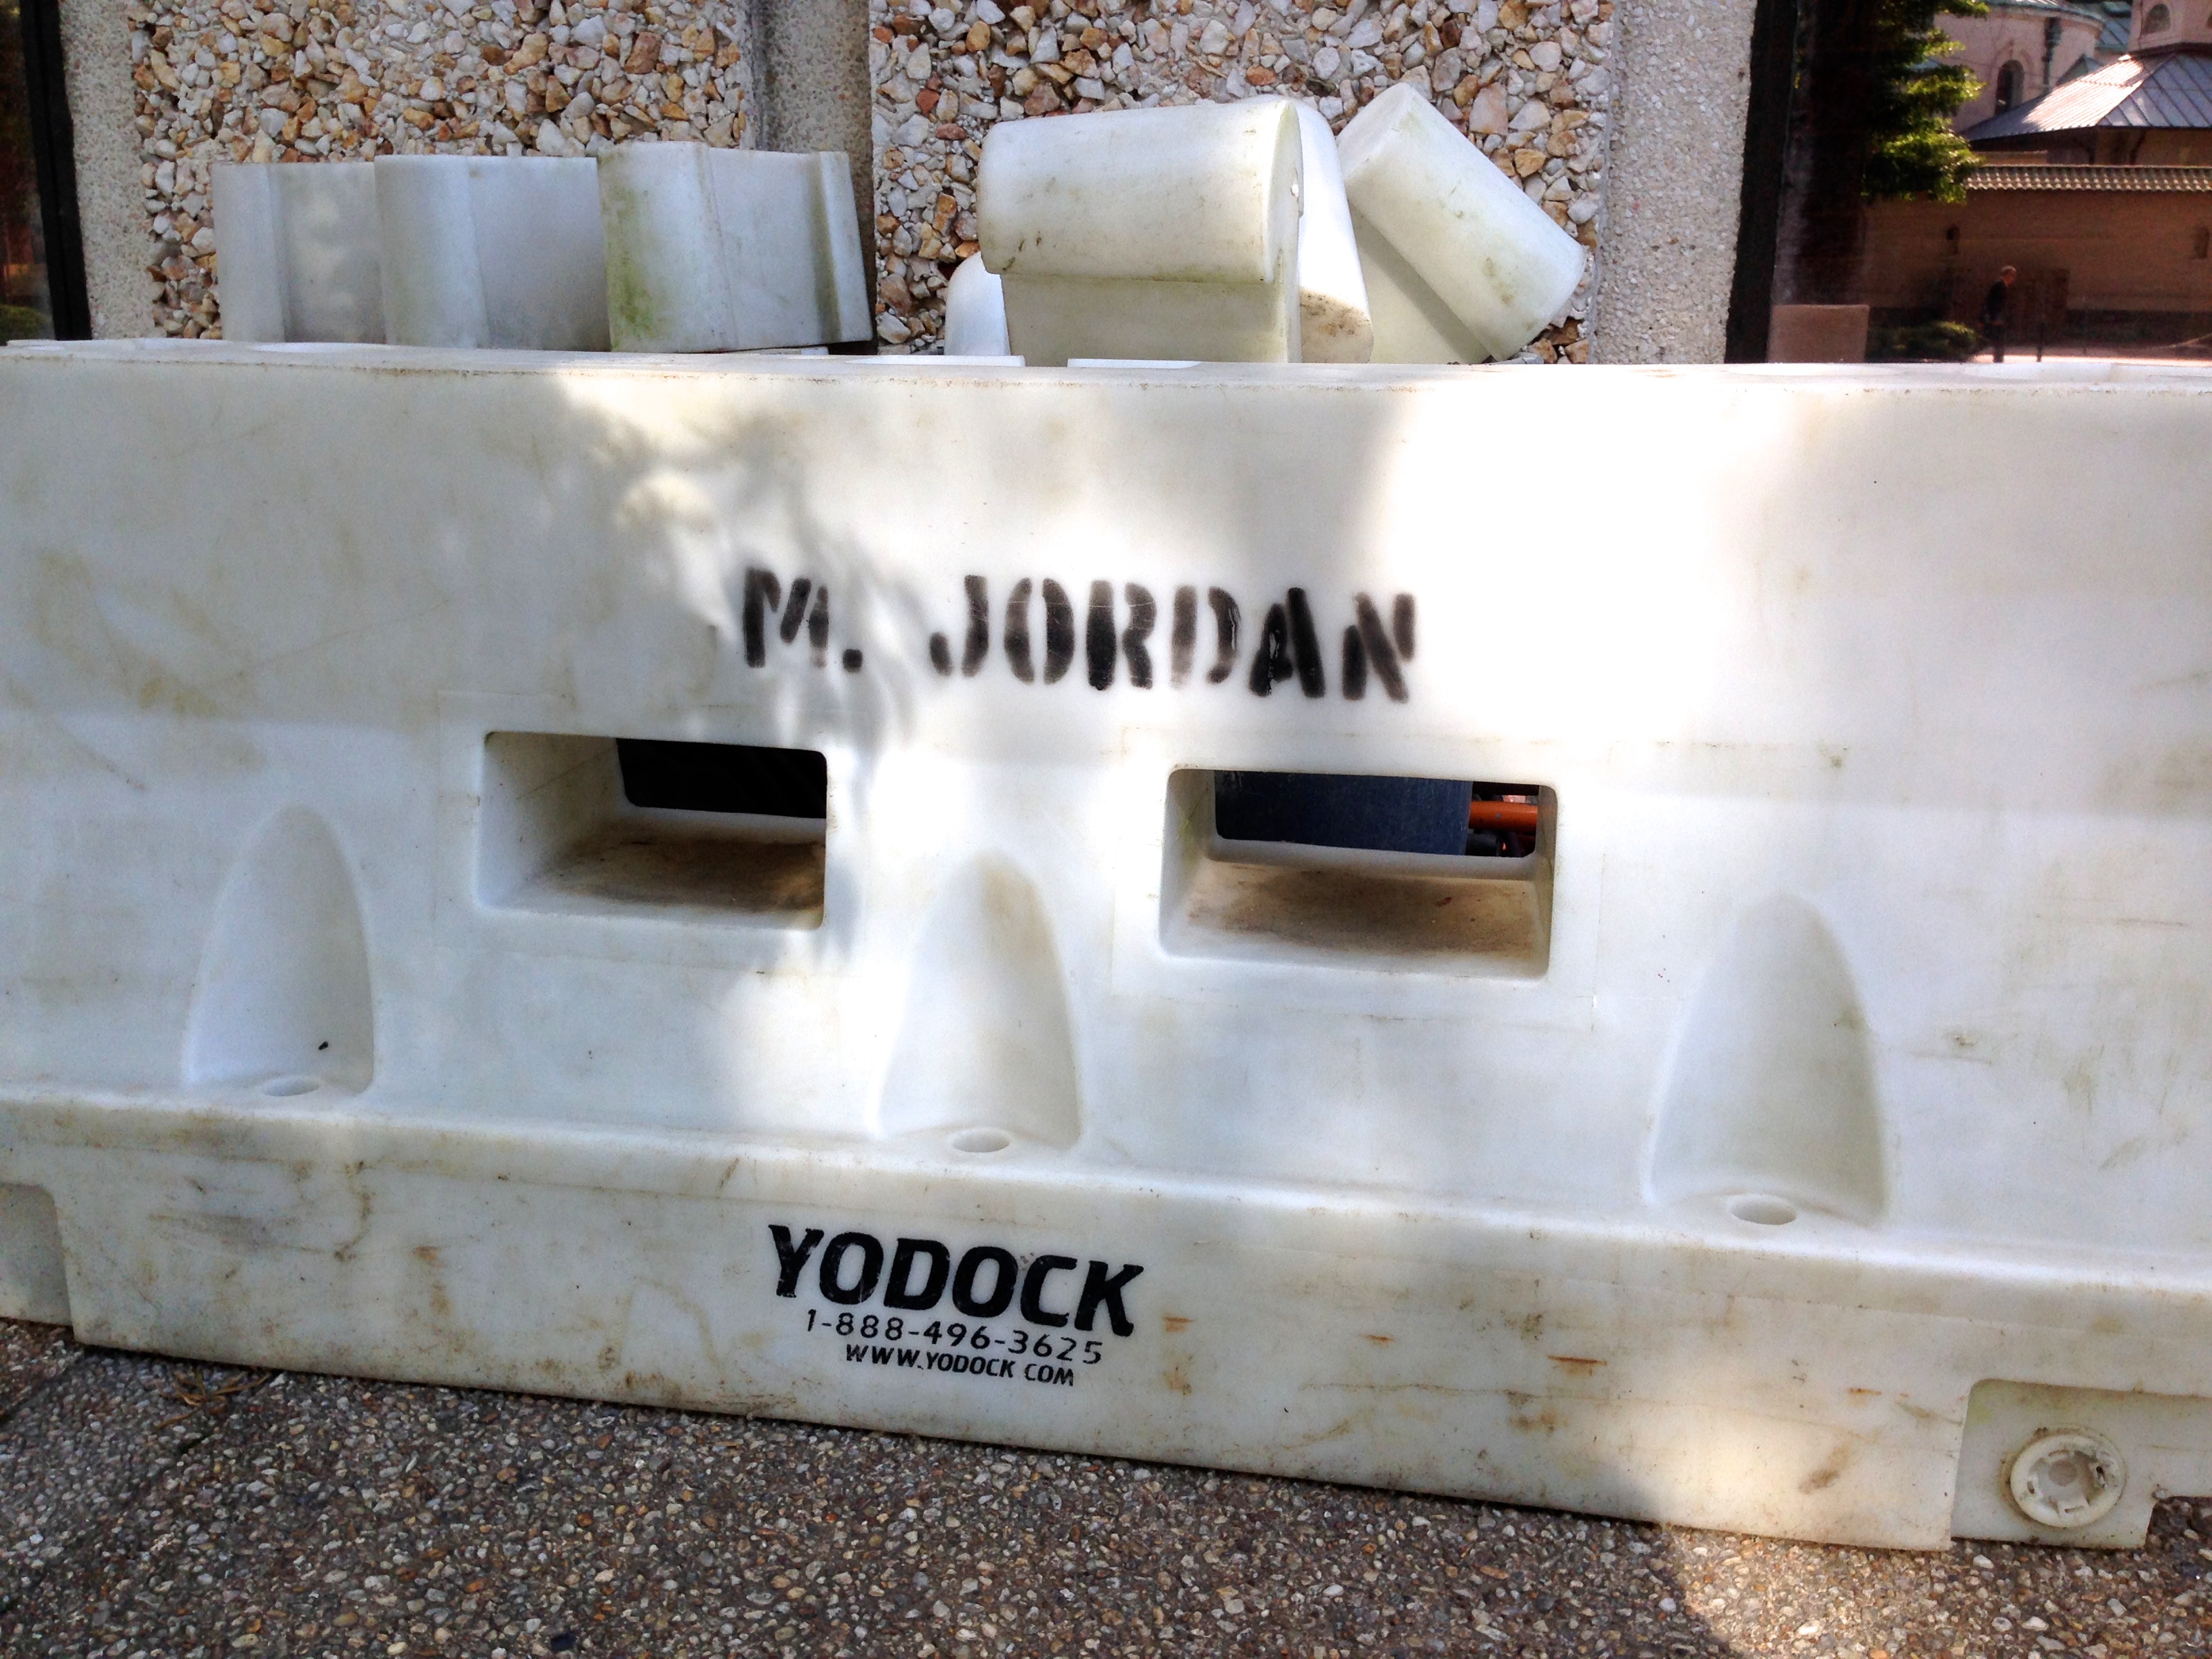
table, wood, white, furniture, material, interior design